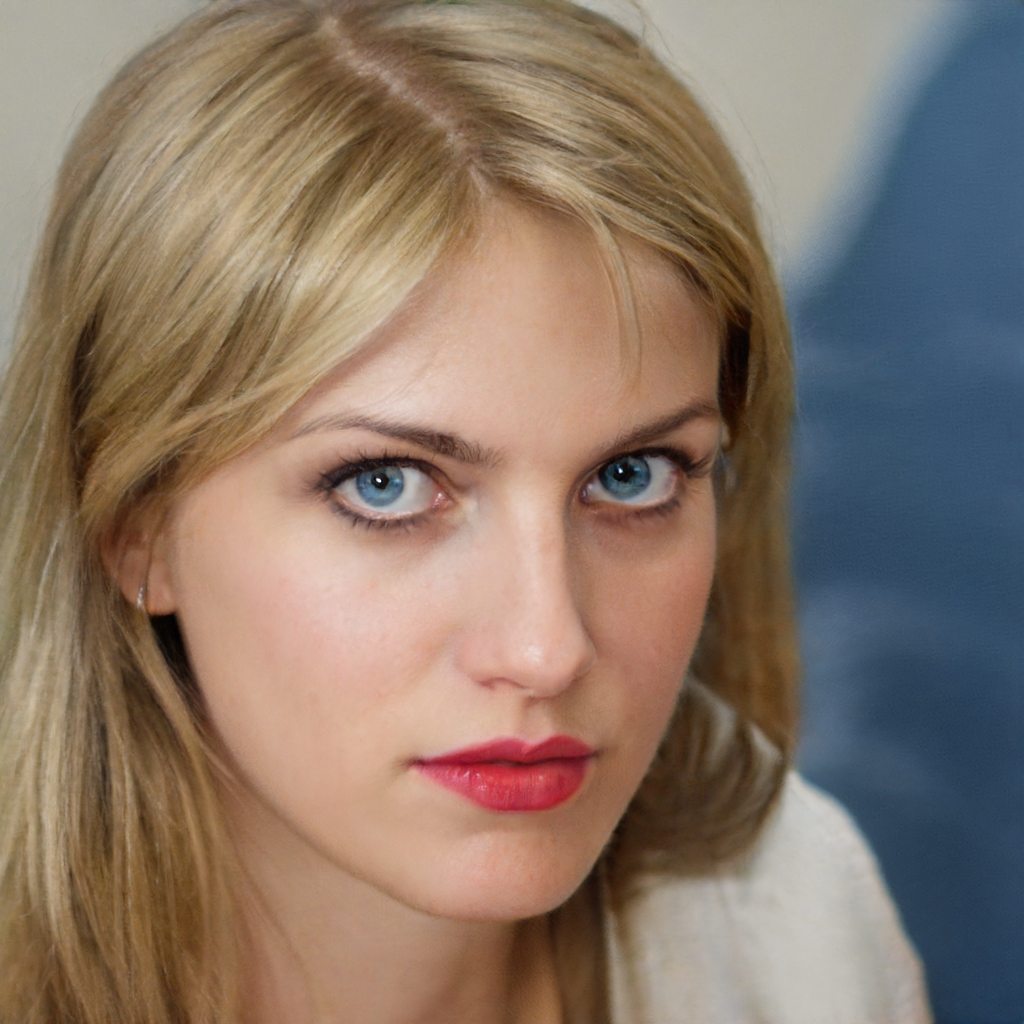
Label: No Watermark